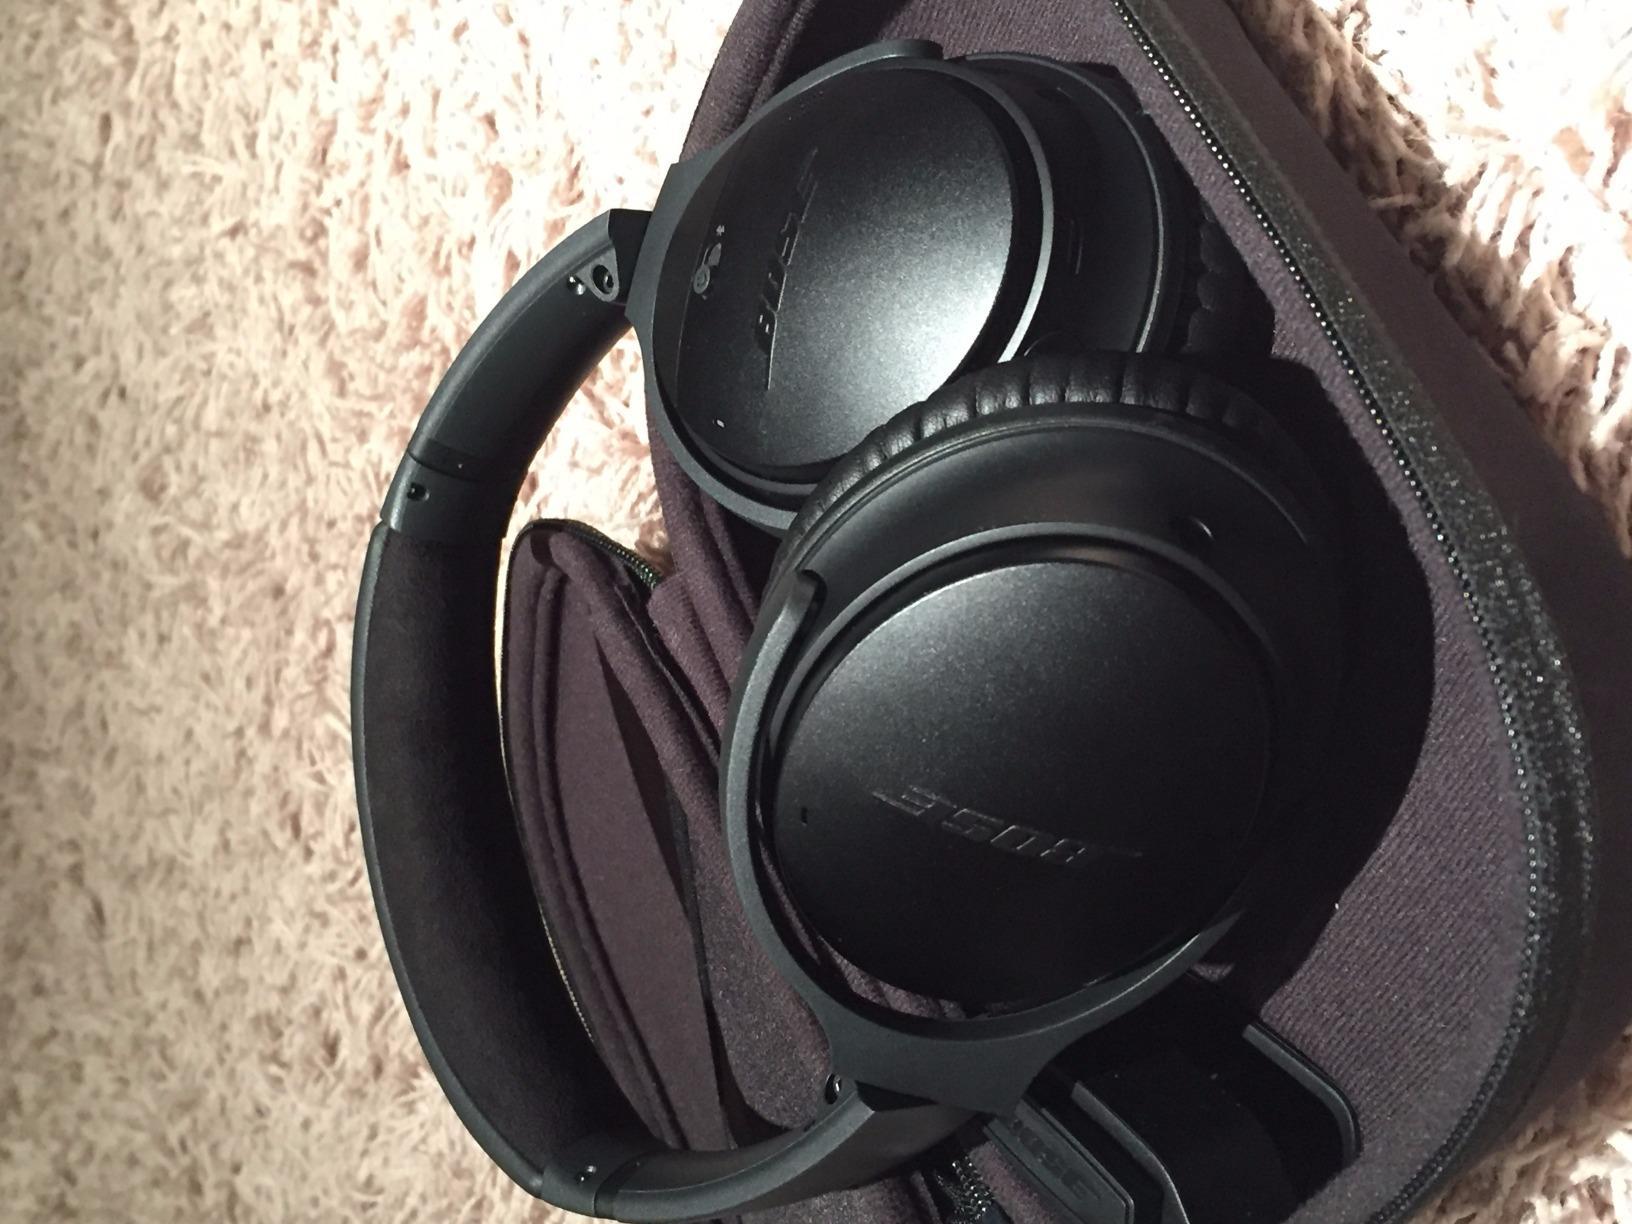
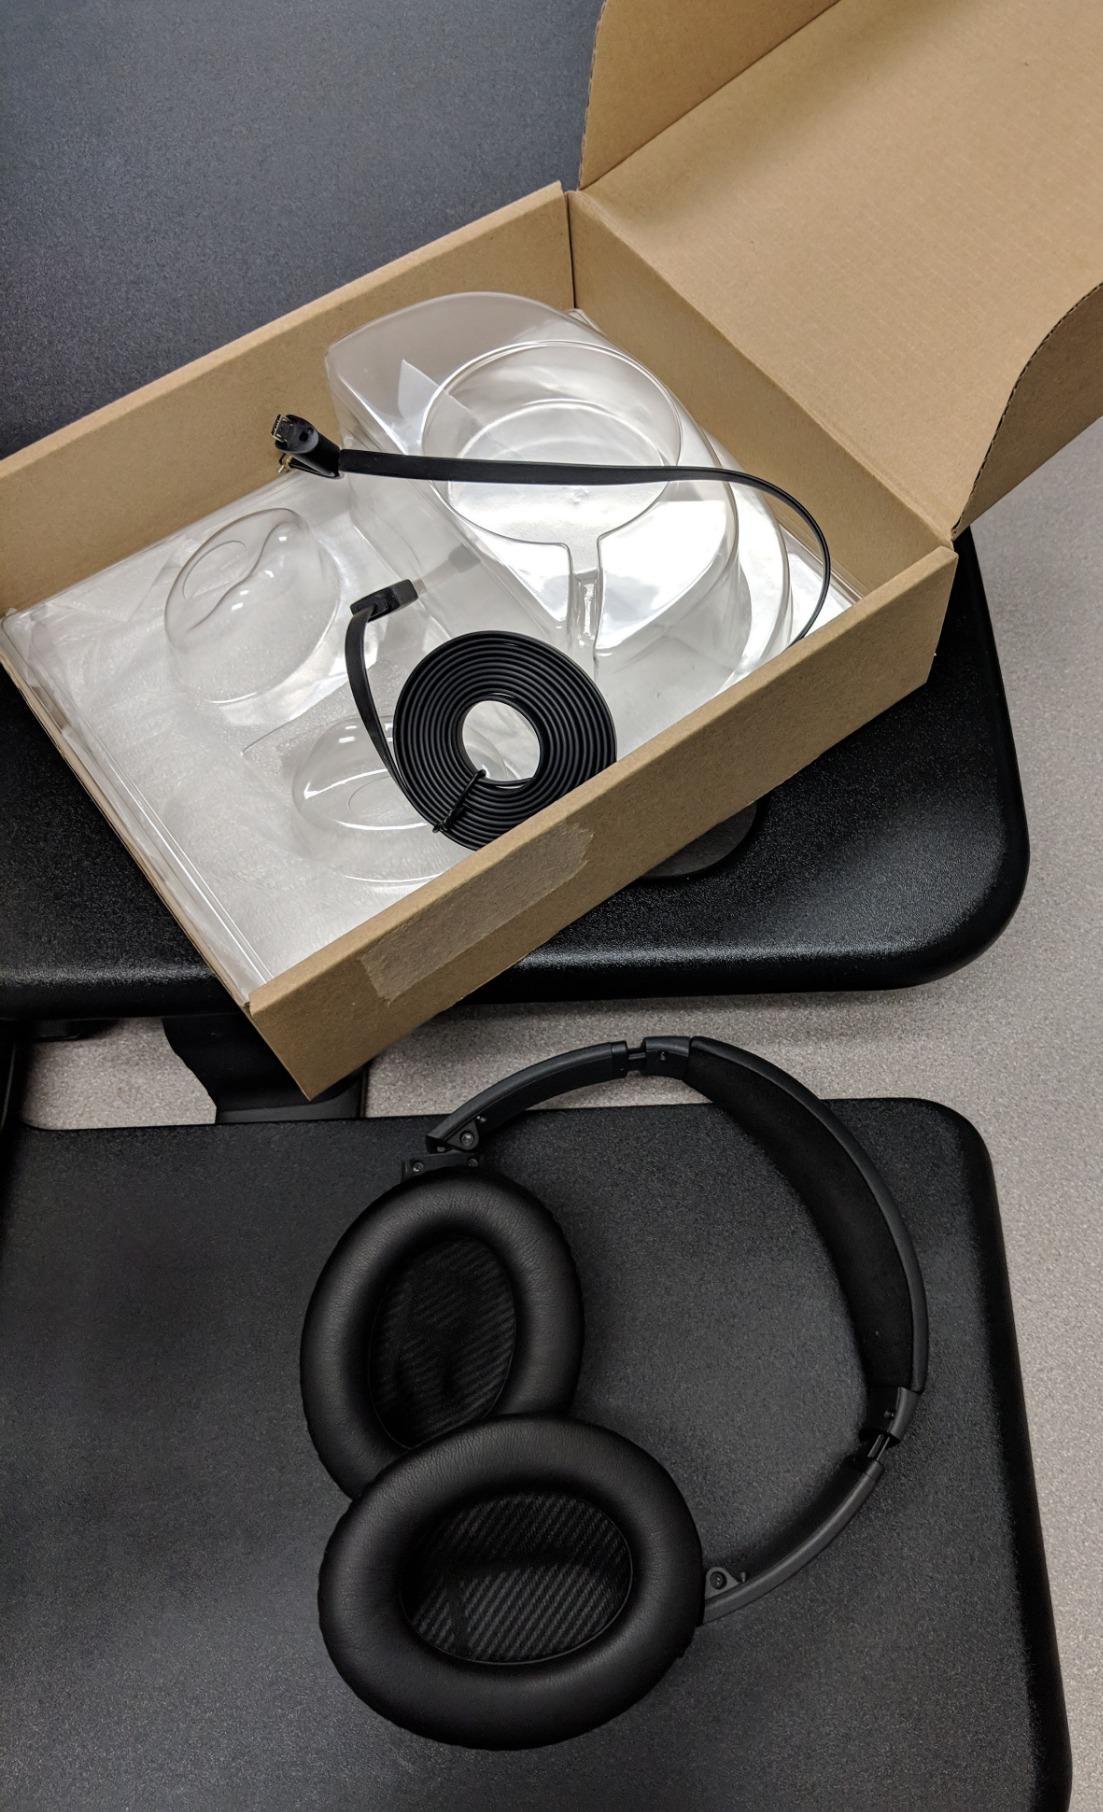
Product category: headphones
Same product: yes